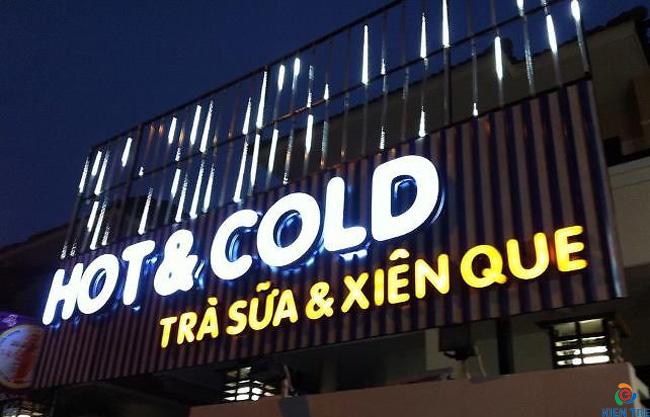
đây là bức ảnh chụp một bảng hiệu vào buổi tối